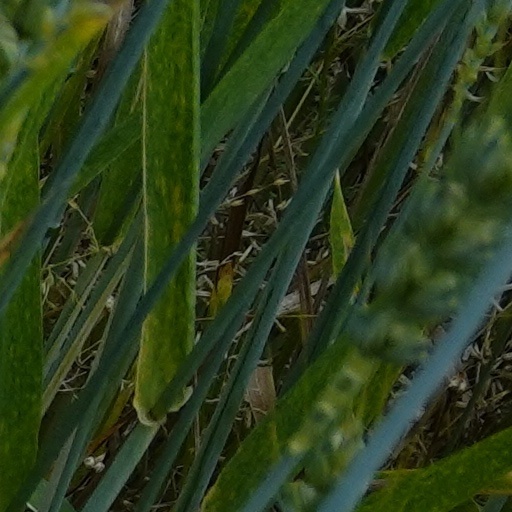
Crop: wheat